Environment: real
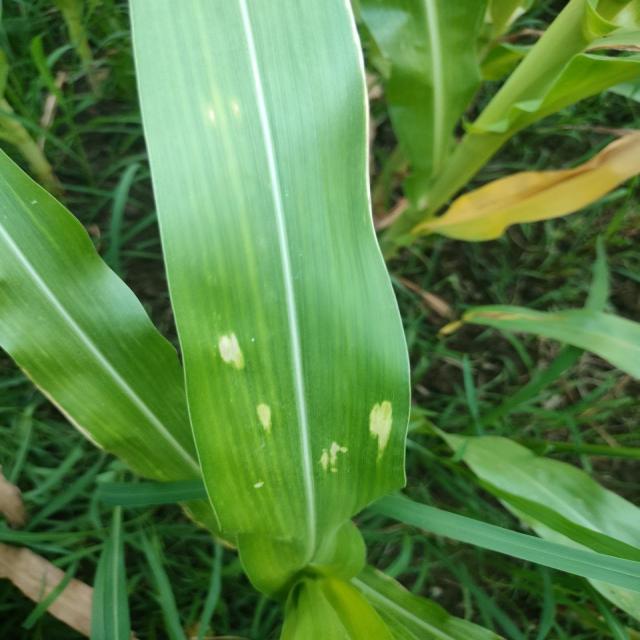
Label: northern_corn_leaf_blight